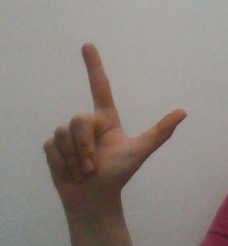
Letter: laam